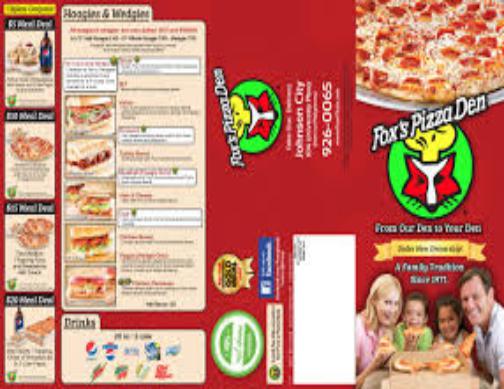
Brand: Fox's Pizza Den
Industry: Food